Caverns of the Snow Witch

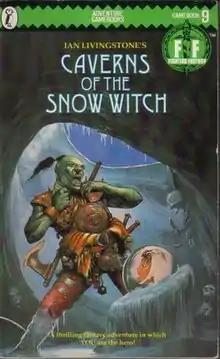
The original Puffin Books cover of "Caverns of the Snow Witch"

Caverns of the Snow Witch is a single-player roleplaying gamebook, written by Ian Livingstone, illustrated by Gary Ward and Edward Crosby and originally published in 1984 by Puffin Books. It was later republished by Wizard Books in 2003. It forms part of Steve Jackson and Ian Livingstone's "Fighting Fantasy" series. It is the 9th in the series in the original Puffin series and 10th in the modern Wizard series.